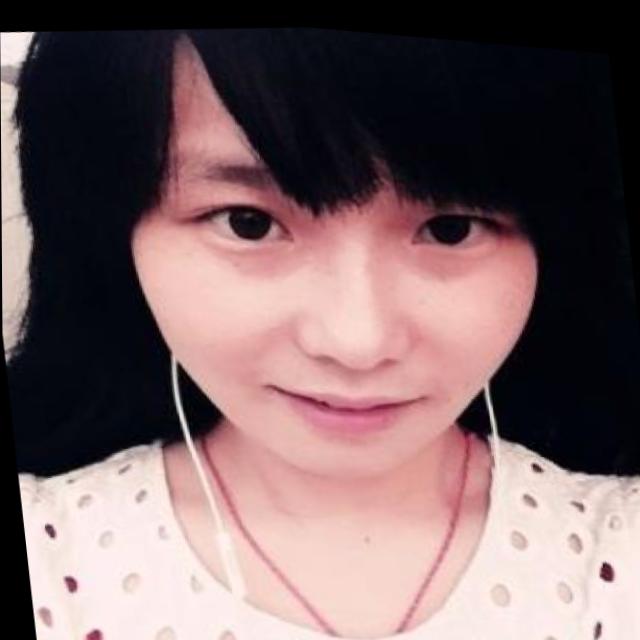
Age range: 21-44